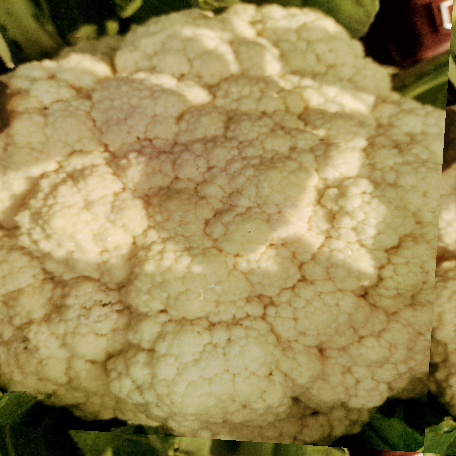
Label: Disease Free